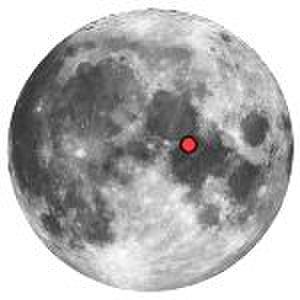
Månekrater / Fremtrædende kratere på Månens forside
Et månekrater er en dannelse på overfladen af Månen, som langt overvejende er dannet ved nedslag af objekter. Månens overflade er dækket af kratere; der er en halv million kratere, som er mere end 1,6 km brede, og man har beregnet, at der findes omkring 50 billioner kratere, som er mindst 30 cm brede. Nedslag rammer med en stærkt varierende fart, idet 20 km/s er en typisk værdi. Et nedslag med denne hastighed frembringer et krater, hvis diameter er 10 til 20 gange større end det legeme, som slår ned.